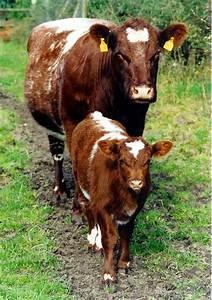
cow